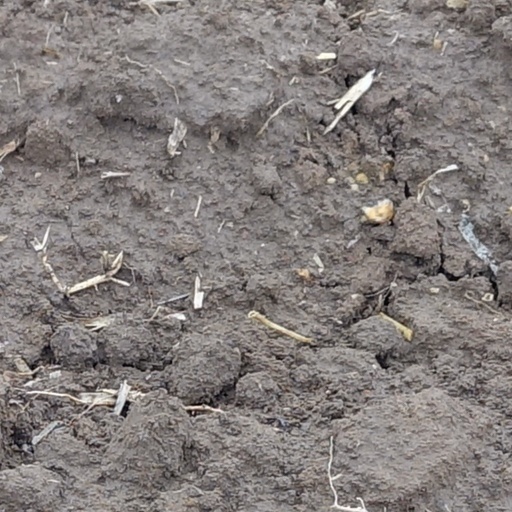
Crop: wheat